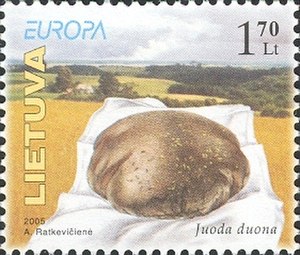
Det litauiske køkken / Hyldevarer / Brød
Grūdėtoji
Det litauiske køkken anvender produkter der passer til det kølige og fugtige nordlige klima: byg, kartofler, rug, roer, kål, bær og svampe, som dyrkes lokalt, og mejeriprodukter der er en af landets specialiteter. Da Litauen deler klima og landbrugstradition med Østeuropa, har det litauiske køkken meget til fælles med det polske, ukrainske og russiske køkken, og har nogle fællestræk med ungarsk, rumænsk, og georgisk køkkener samt ashkenazer køkkenet. Men det har sine egne særlige kendetegn, som er opstået af en række påvirkninger under landets lange og vanskelige historie.